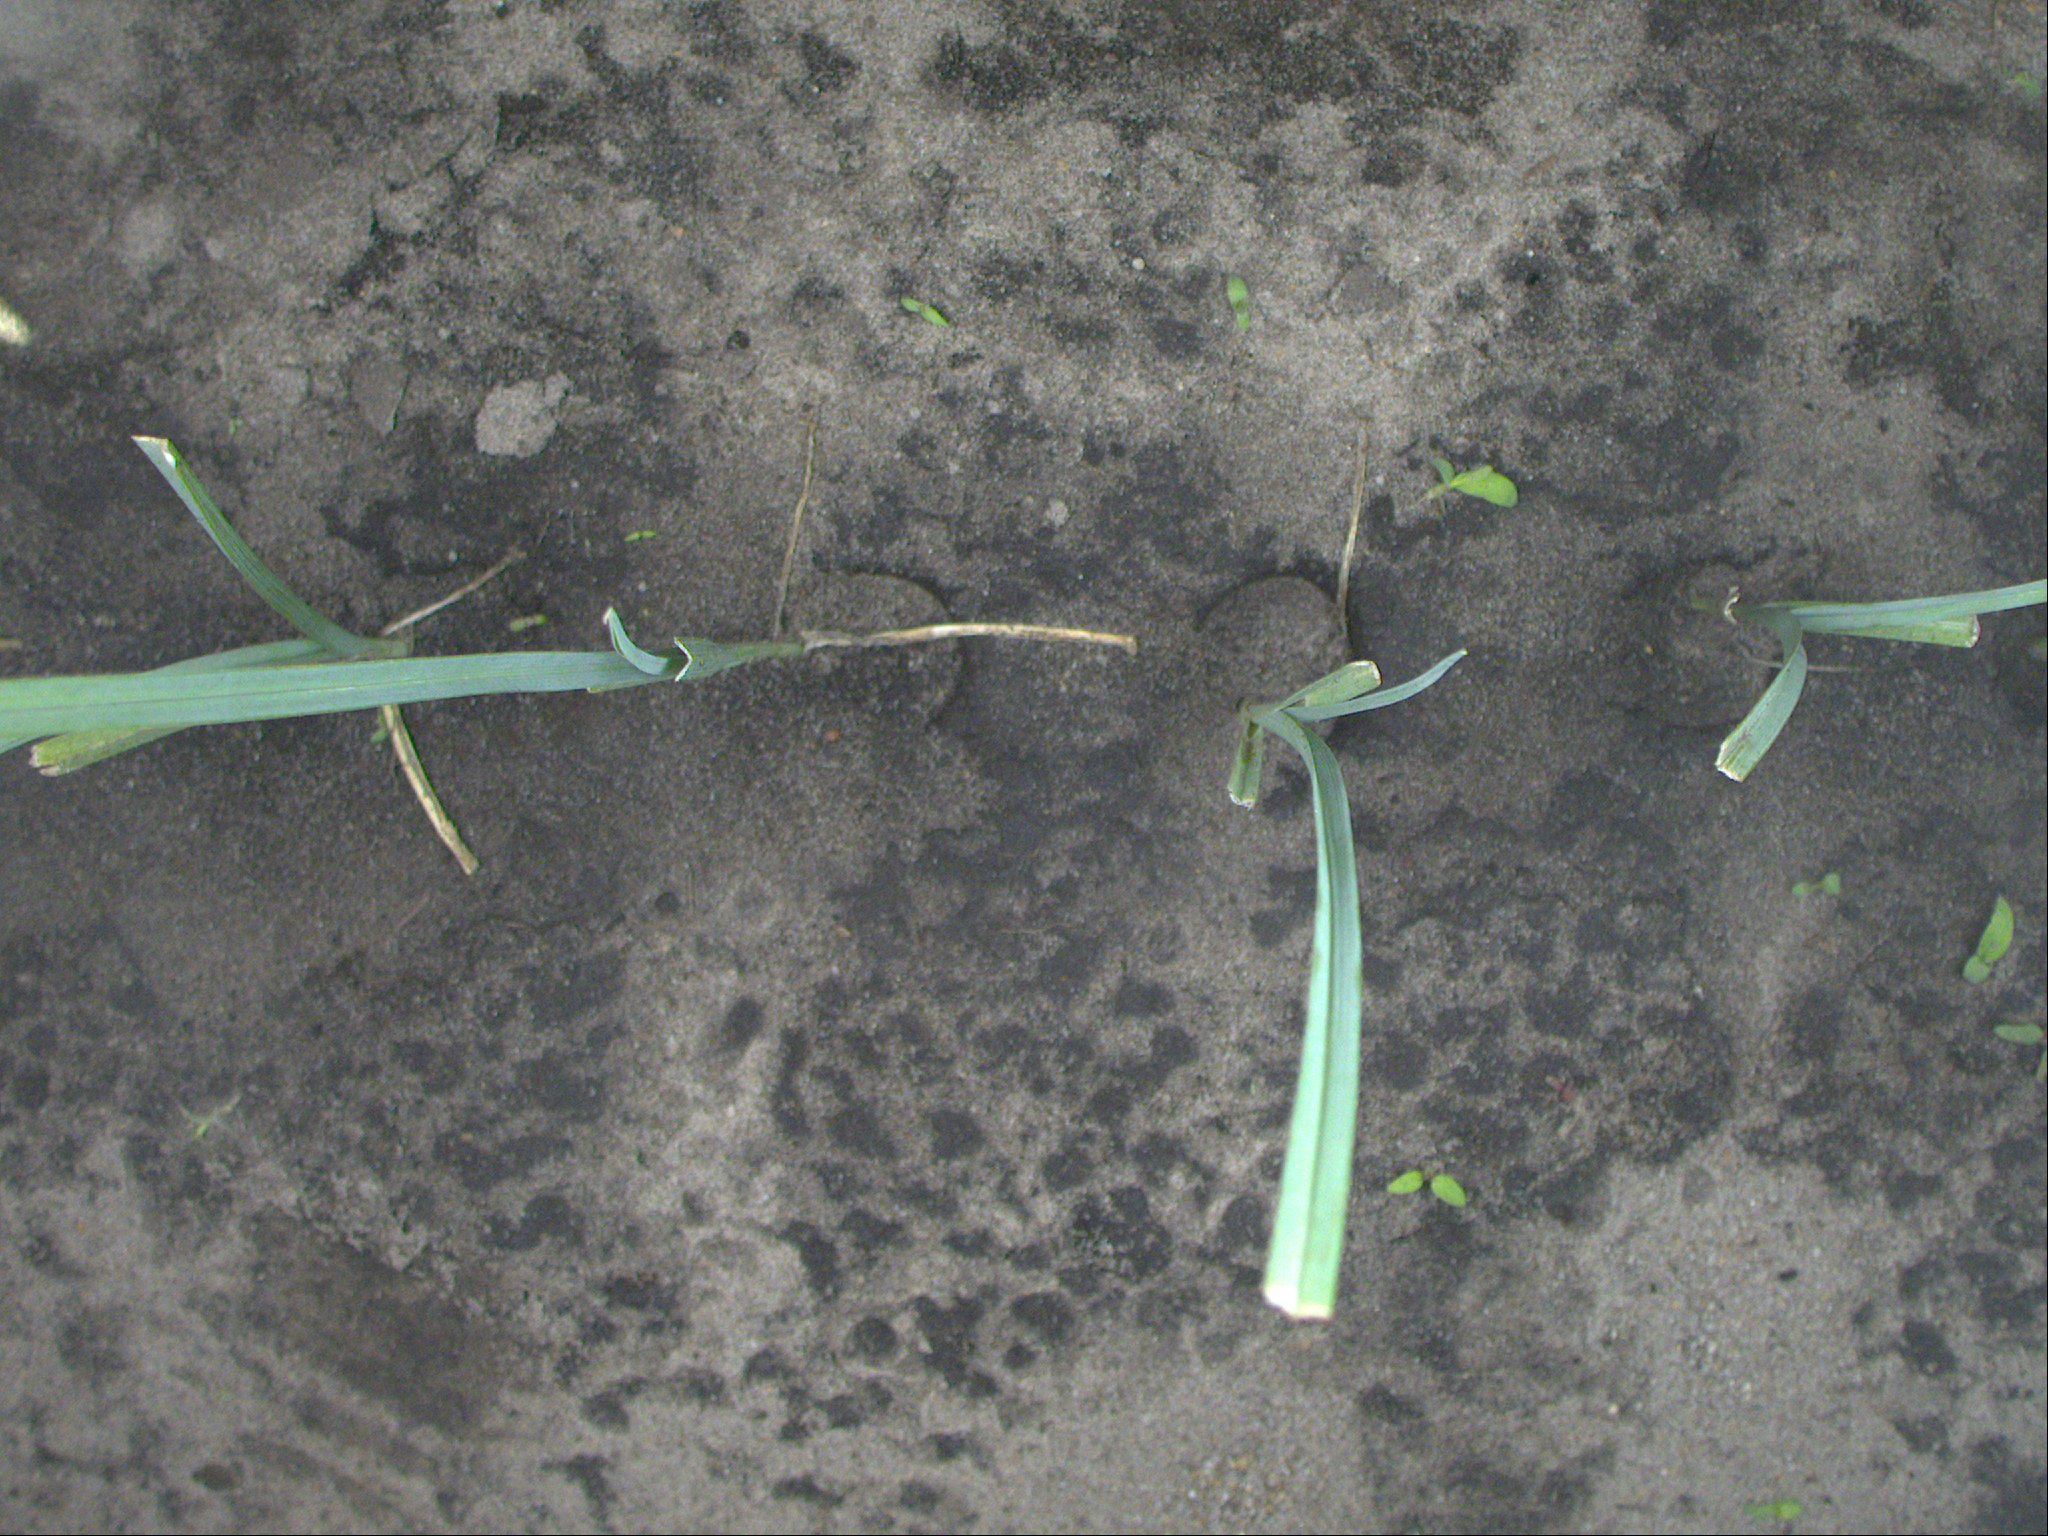
Crop: leek
Objects: leek, leek, leek, leek, stem_leek, stem_leek, stem_leek, stem_leek